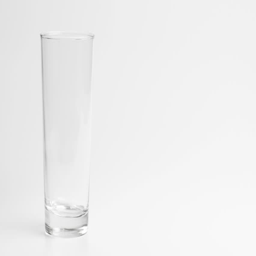
pouring a glass of milk in slow motion